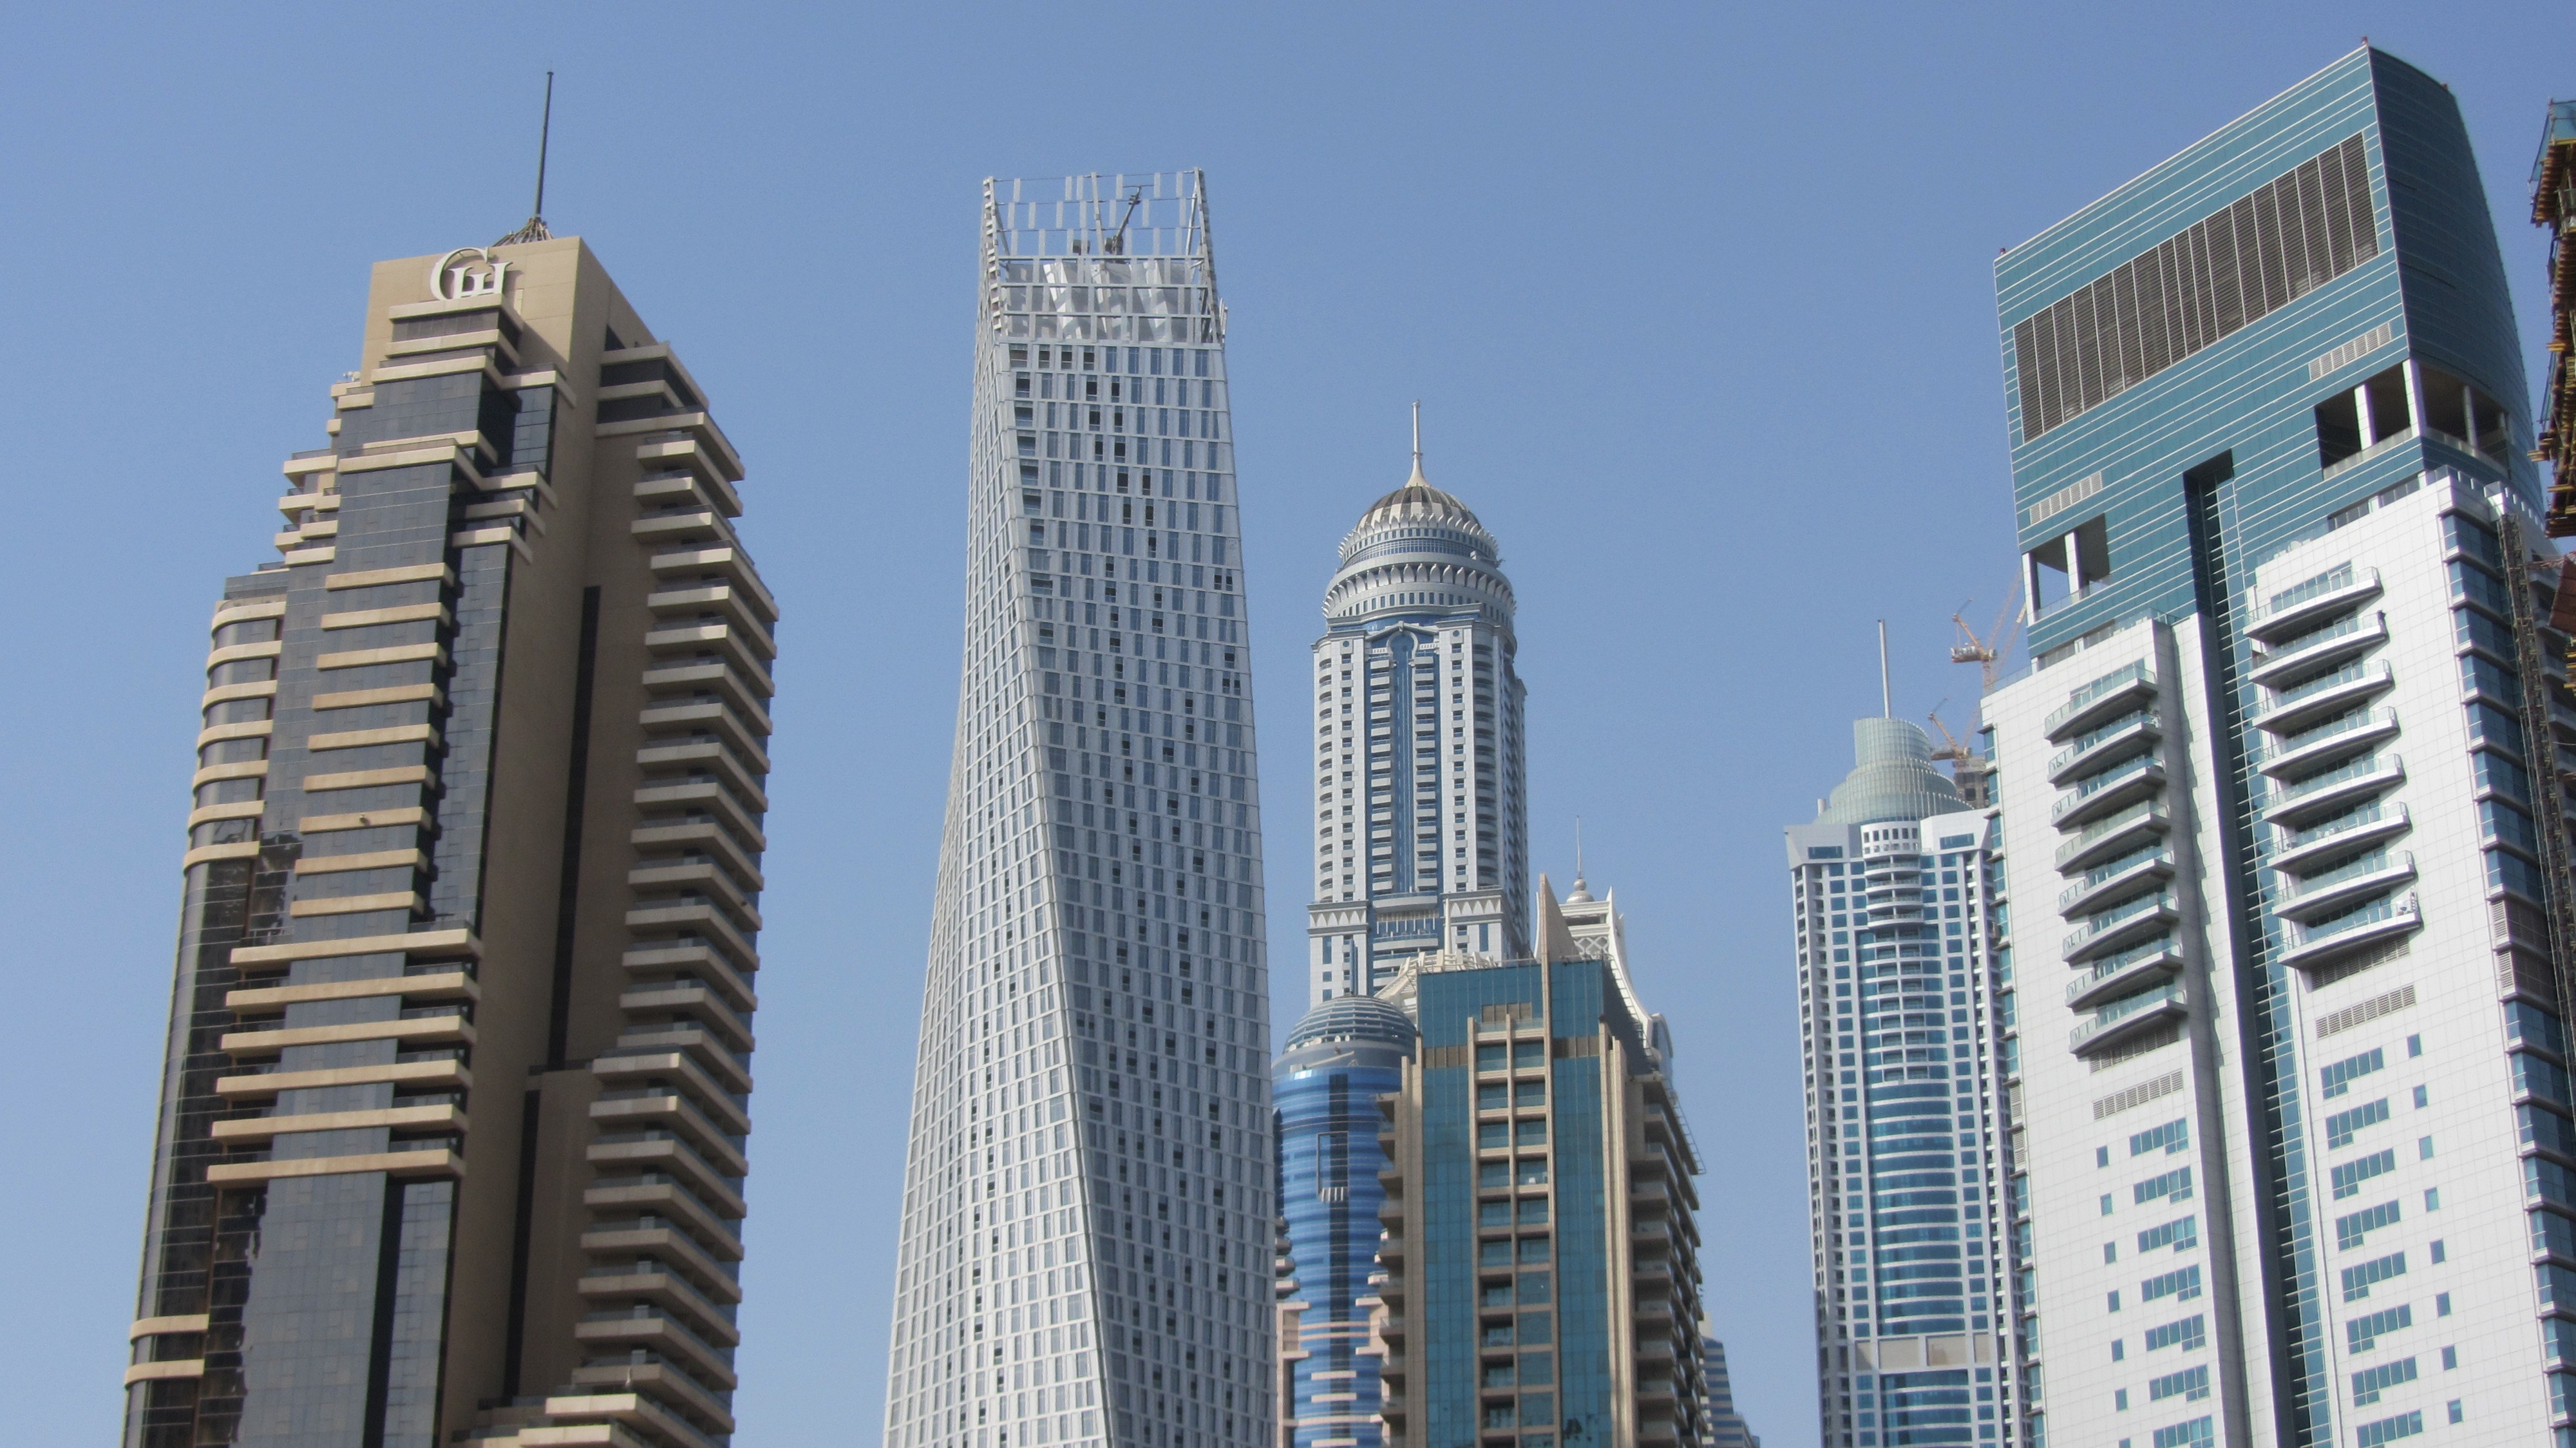
architecture, sky, skyline, building, city, skyscraper, cityscape, downtown, tower, dubai, landmark, facade, blue, tower block, buildings, metropolis, condominium, neighbourhood, urban area, human settlement, metropolitan area